Henry Kissinger

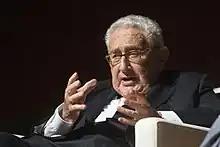
Kissinger at the LBJ Library in 2016

In several articles of his and interviews that he gave during the Yugoslav Wars, he criticized the United States' policies in Southeast Europe, among other things for the recognition of Bosnia and Herzegovina as a sovereign state, which he described as a foolish act. Most importantly he dismissed the notion of Serbs and Croats being aggressors or separatist, saying that "they can't be separating from something that has never existed". In addition, he repeatedly warned the West against inserting itself into a conflict that has its roots at least hundreds of years back in time, and said that the West would do better if it allowed the Serbs and Croats to join their respective countries. Kissinger shared similarly critical views on Western involvement in Kosovo. In particular, he held a disparaging view of the Rambouillet Agreement: